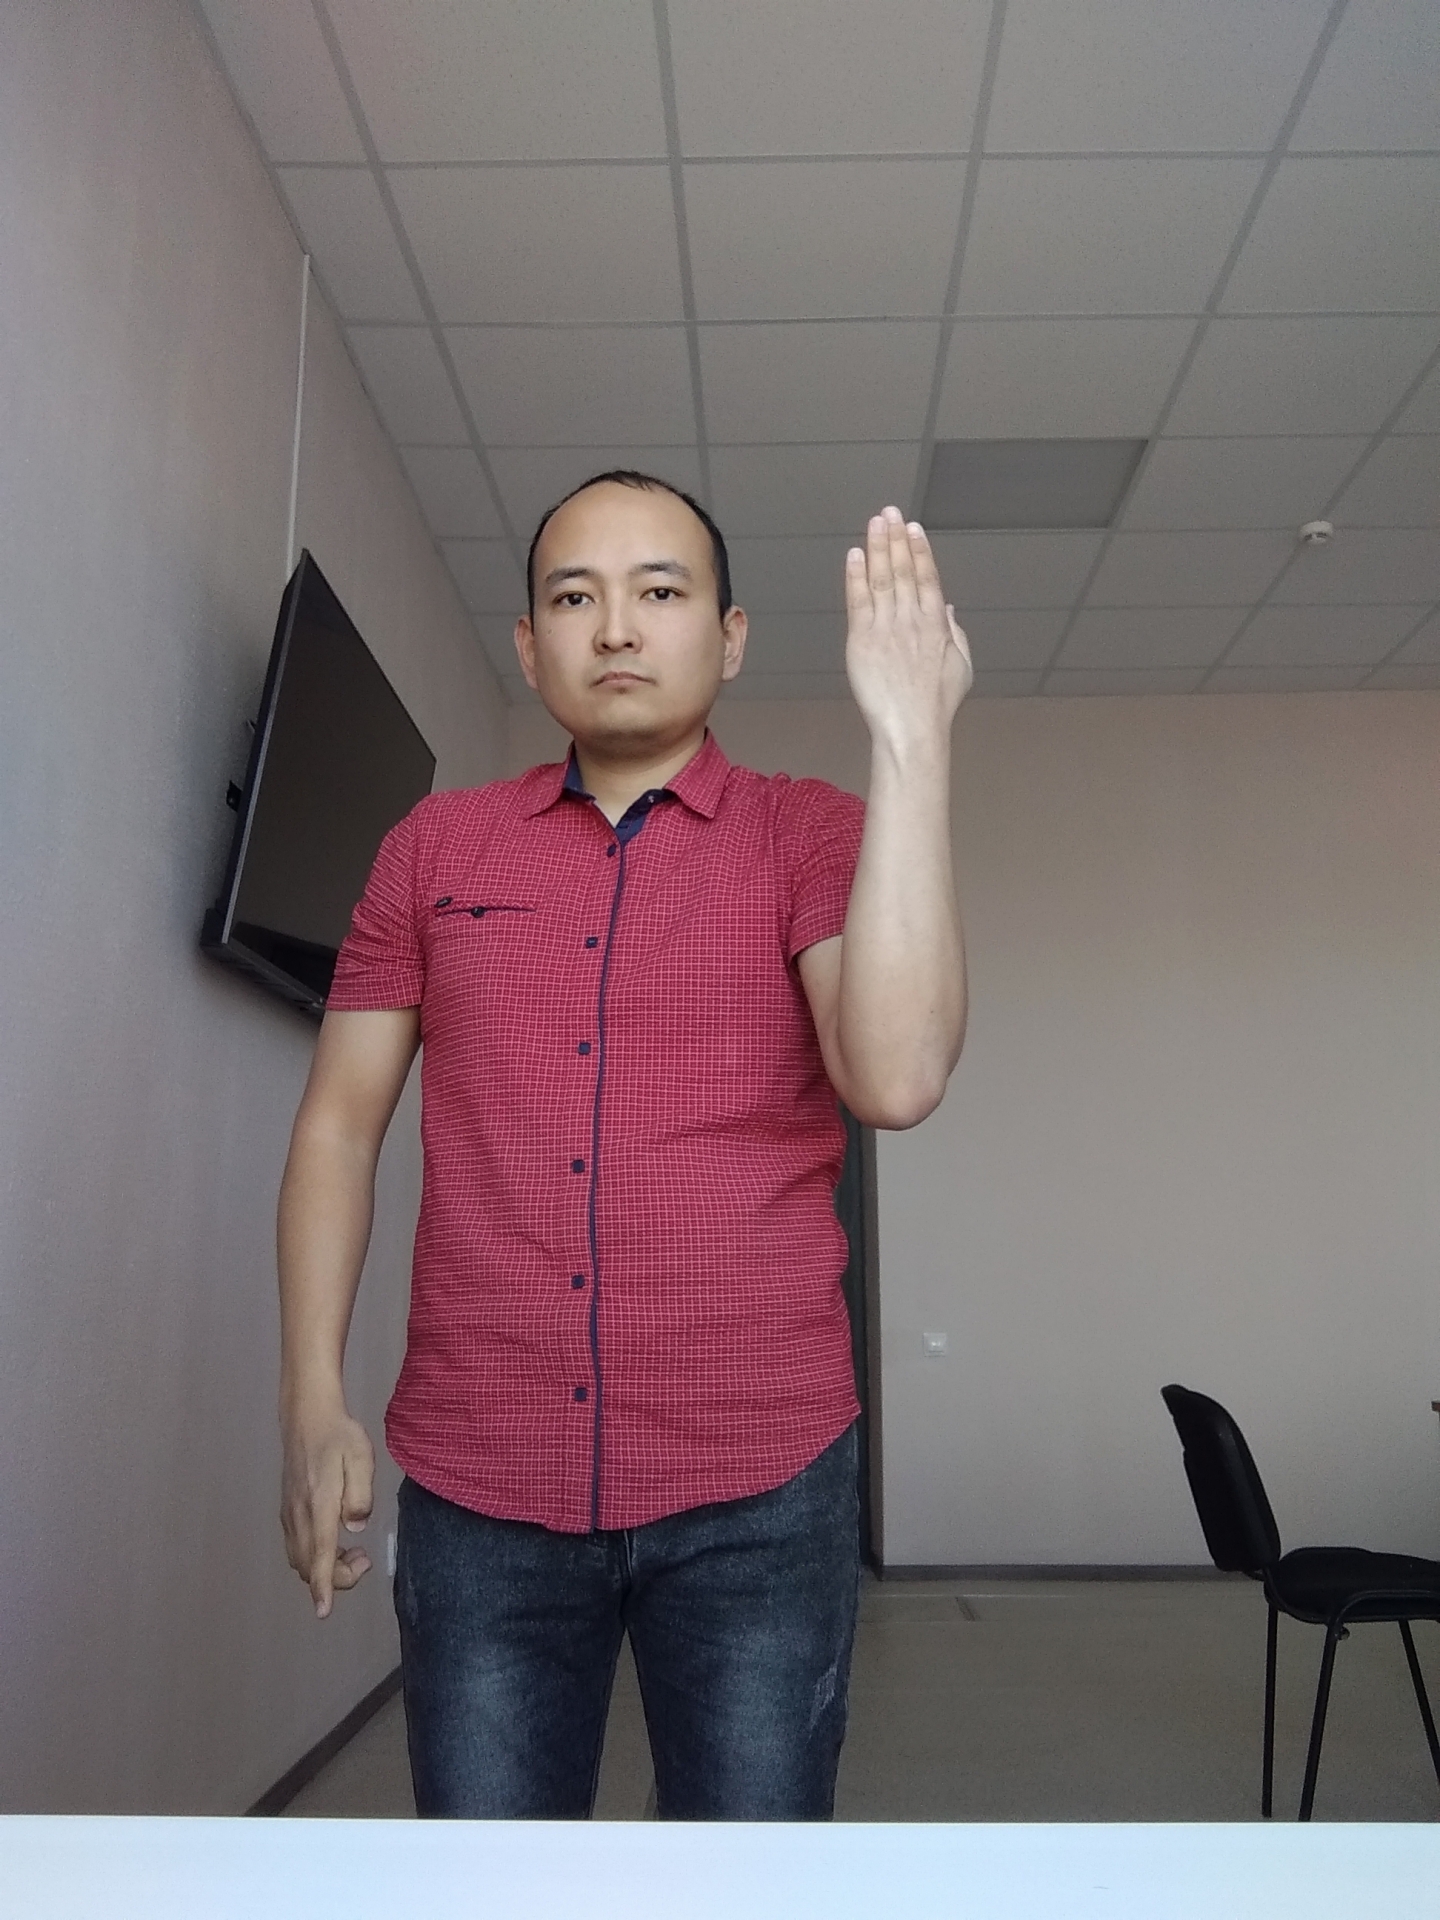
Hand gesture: stop_inverted